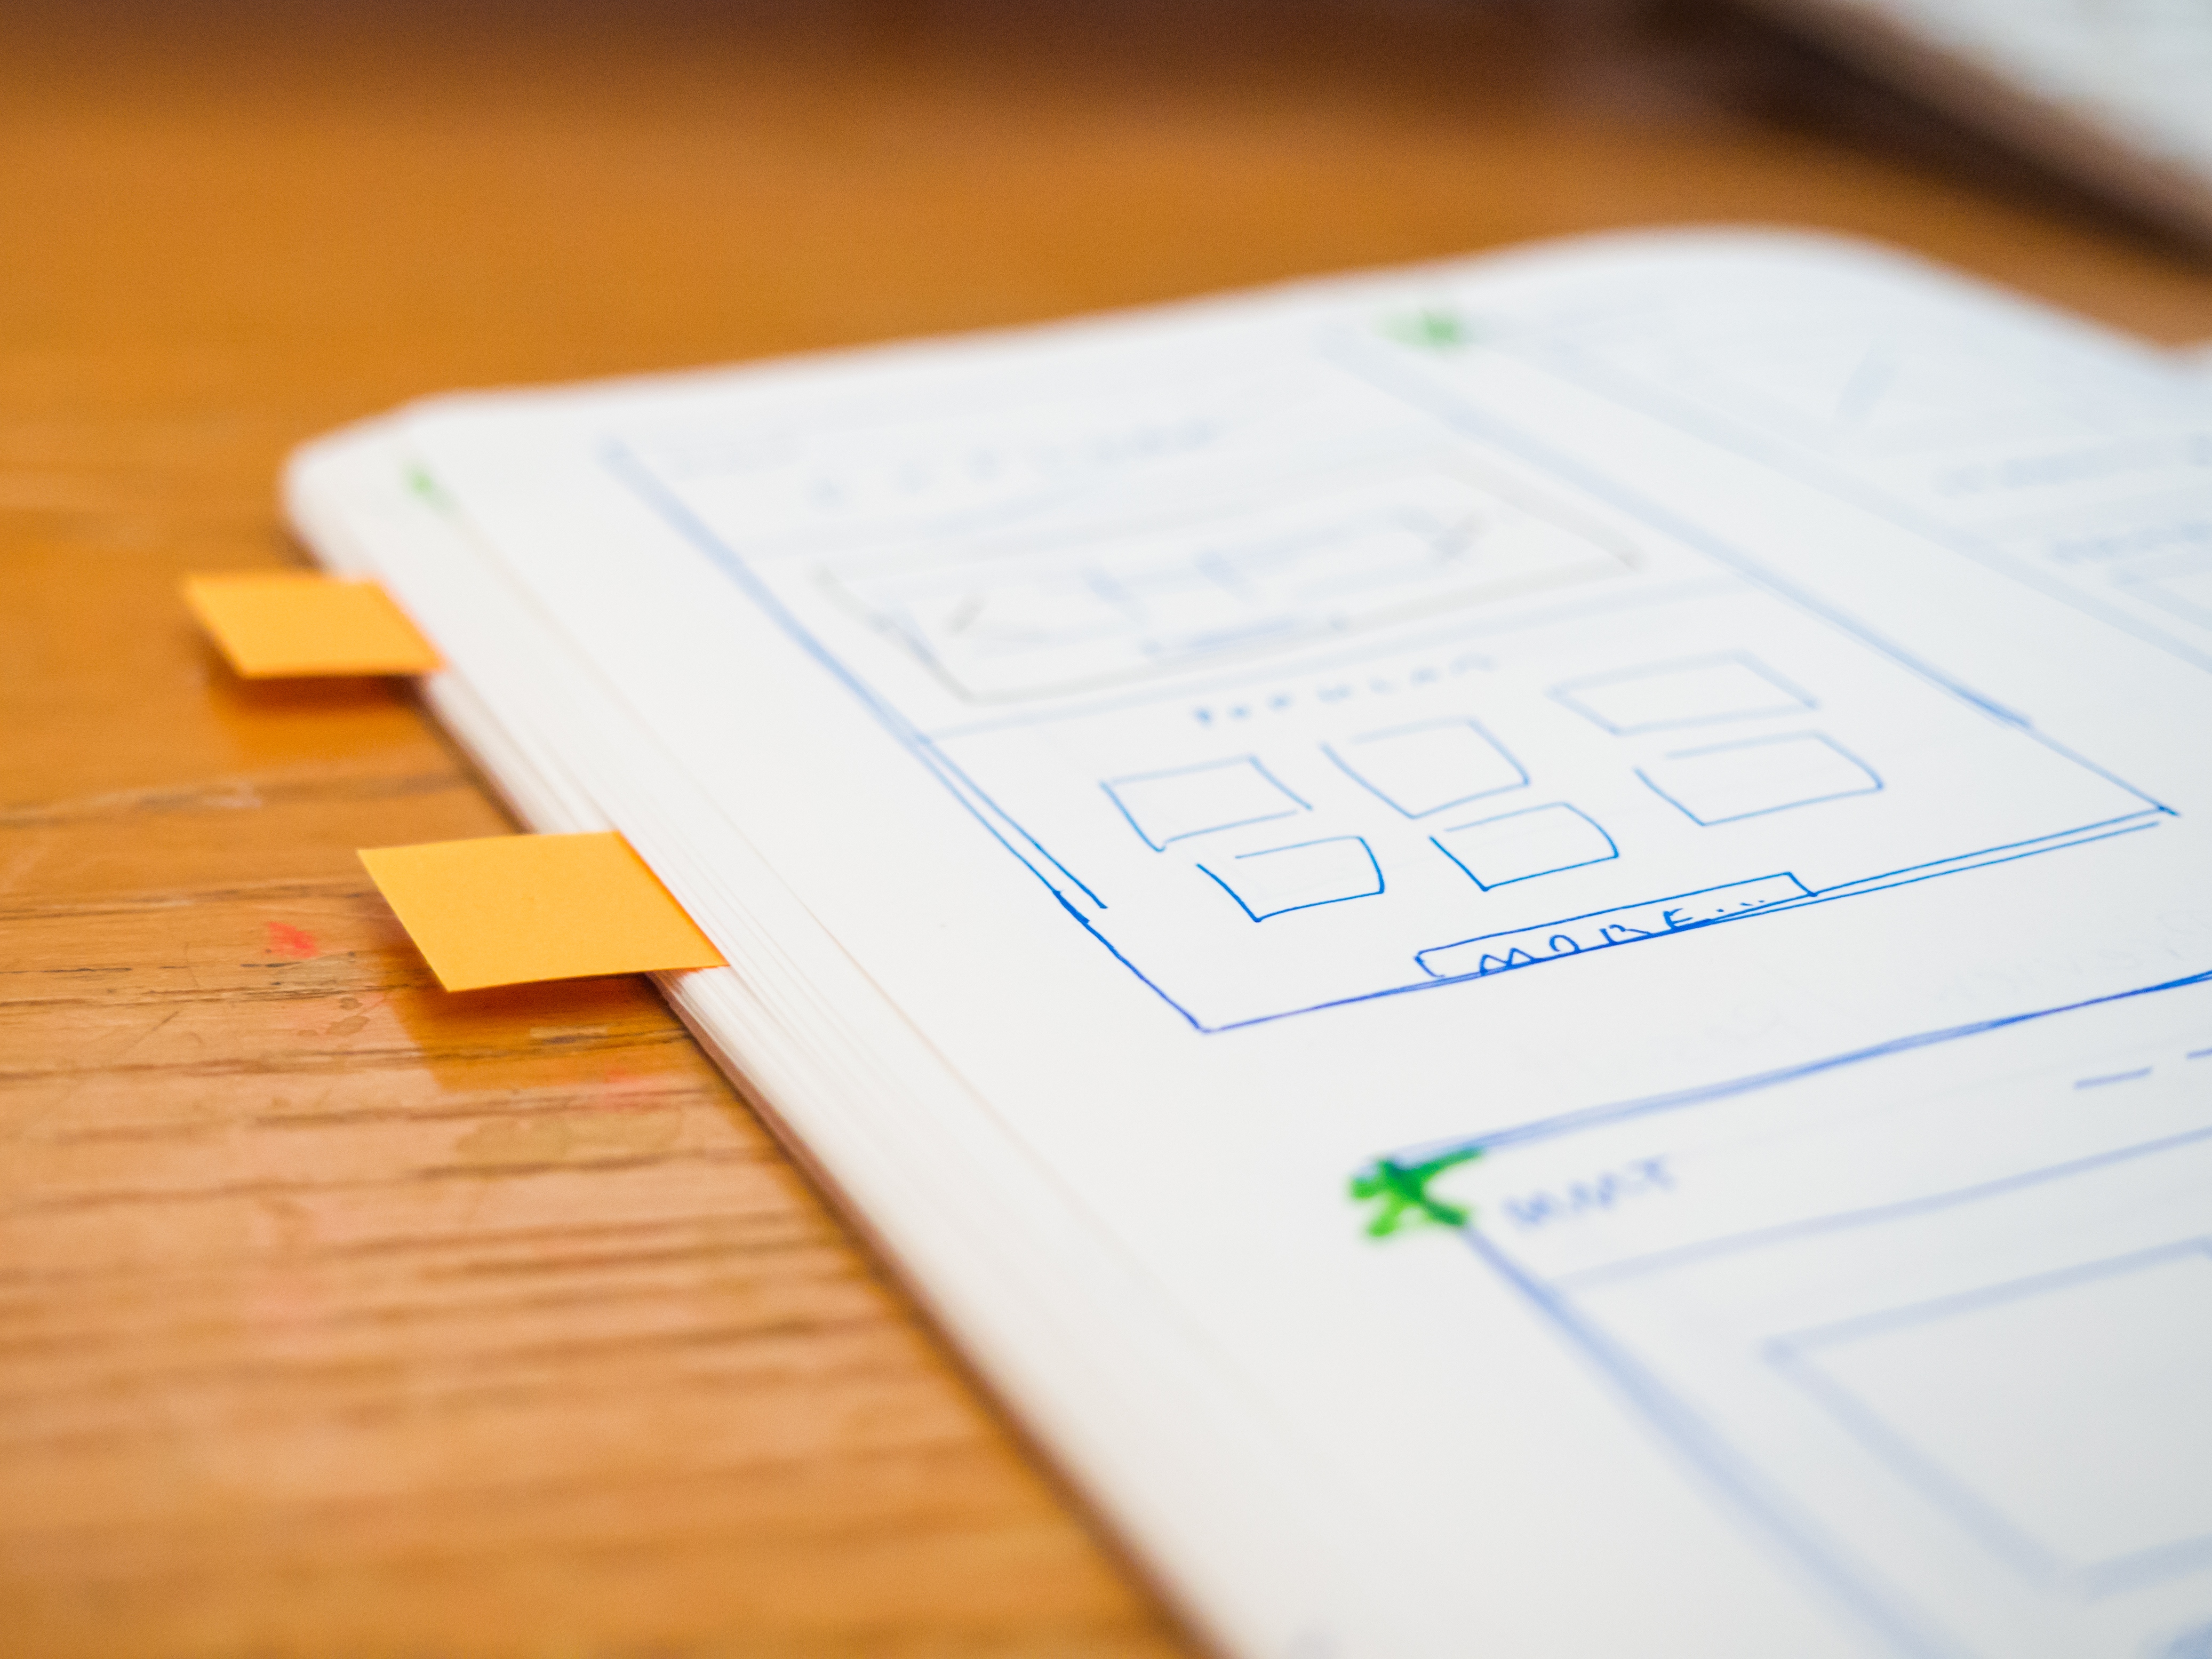
text, font, paper, paper product, stationery